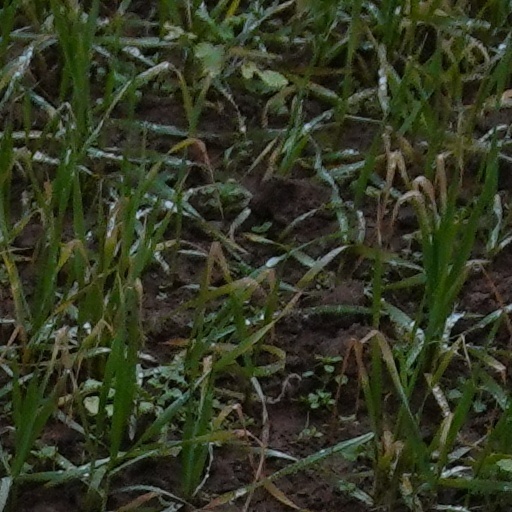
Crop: wheat